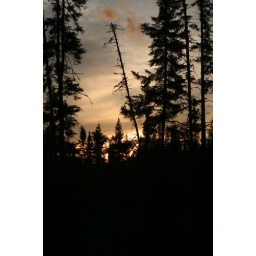
Means some good silhouettes of the trees against the sky are there to photograph.